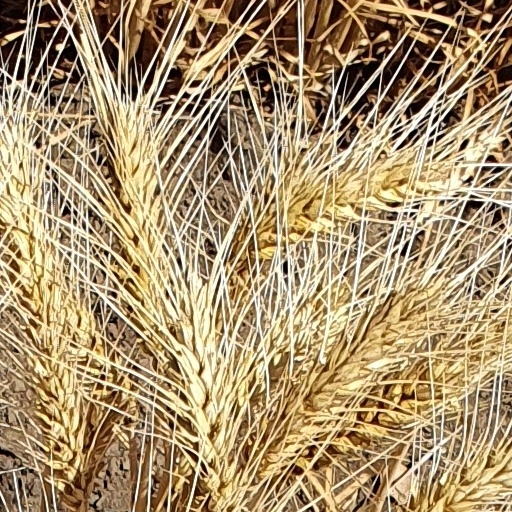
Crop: wheat